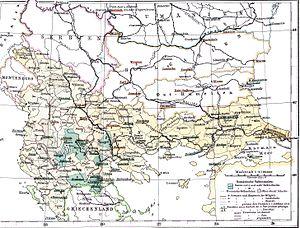
Carte de 1886 montrant les zones où fonctionnaient des écoles roumaines pour les aroumaines dans l'Empire ottoman. Română: Şcoli româneşti în Imperiul Otoman (1886). Русский: Школы для арумын и мегленорумын в Османской империи (1886). Türkçe: Osmanlı İmparatorluğundaki Aroman ve Megleno-romanlar (1886).
Les Aroumains, en aroumain Armãni sont une population romanophone des Balkans. Appelés « Valaques » par les Grecs, « Tchobans » par les Albanais, « Tsintsars » par les Serbes et « Machedons » ou « Macédo-Roumains » par les Roumains, les Aroumains sont généralement nommés « Vlasi », « Vlahi » ou « Vlaši » par les peuples slaves.
L’aroumain, en aroumain limba armãneascã ou armãnã, désigné aussi par l’adverbe armãneashte/armãneshce, est une langue romane parlée par les Aroumains, faisant partie du diasystème roman de l'Est. L’aroumain est considéré par la plupart des linguistes comme une langue à part, comme le daco-roumain, le mégléno-roumain et l’istro-roumain. Toutefois, pour certains linguistes roumains, il s’agirait d’un dialecte du roumain. La seule certitude sur laquelle tous les linguistes et les toponymistes s’accordent, est que ces langues, individualisées à partir du Xᵉ siècle, proviennent d’un tronc commun roman appelé proto-roumain, évolué du latin vulgaire parlé dans la péninsule des Balkans et le bassin du Bas-Danube.